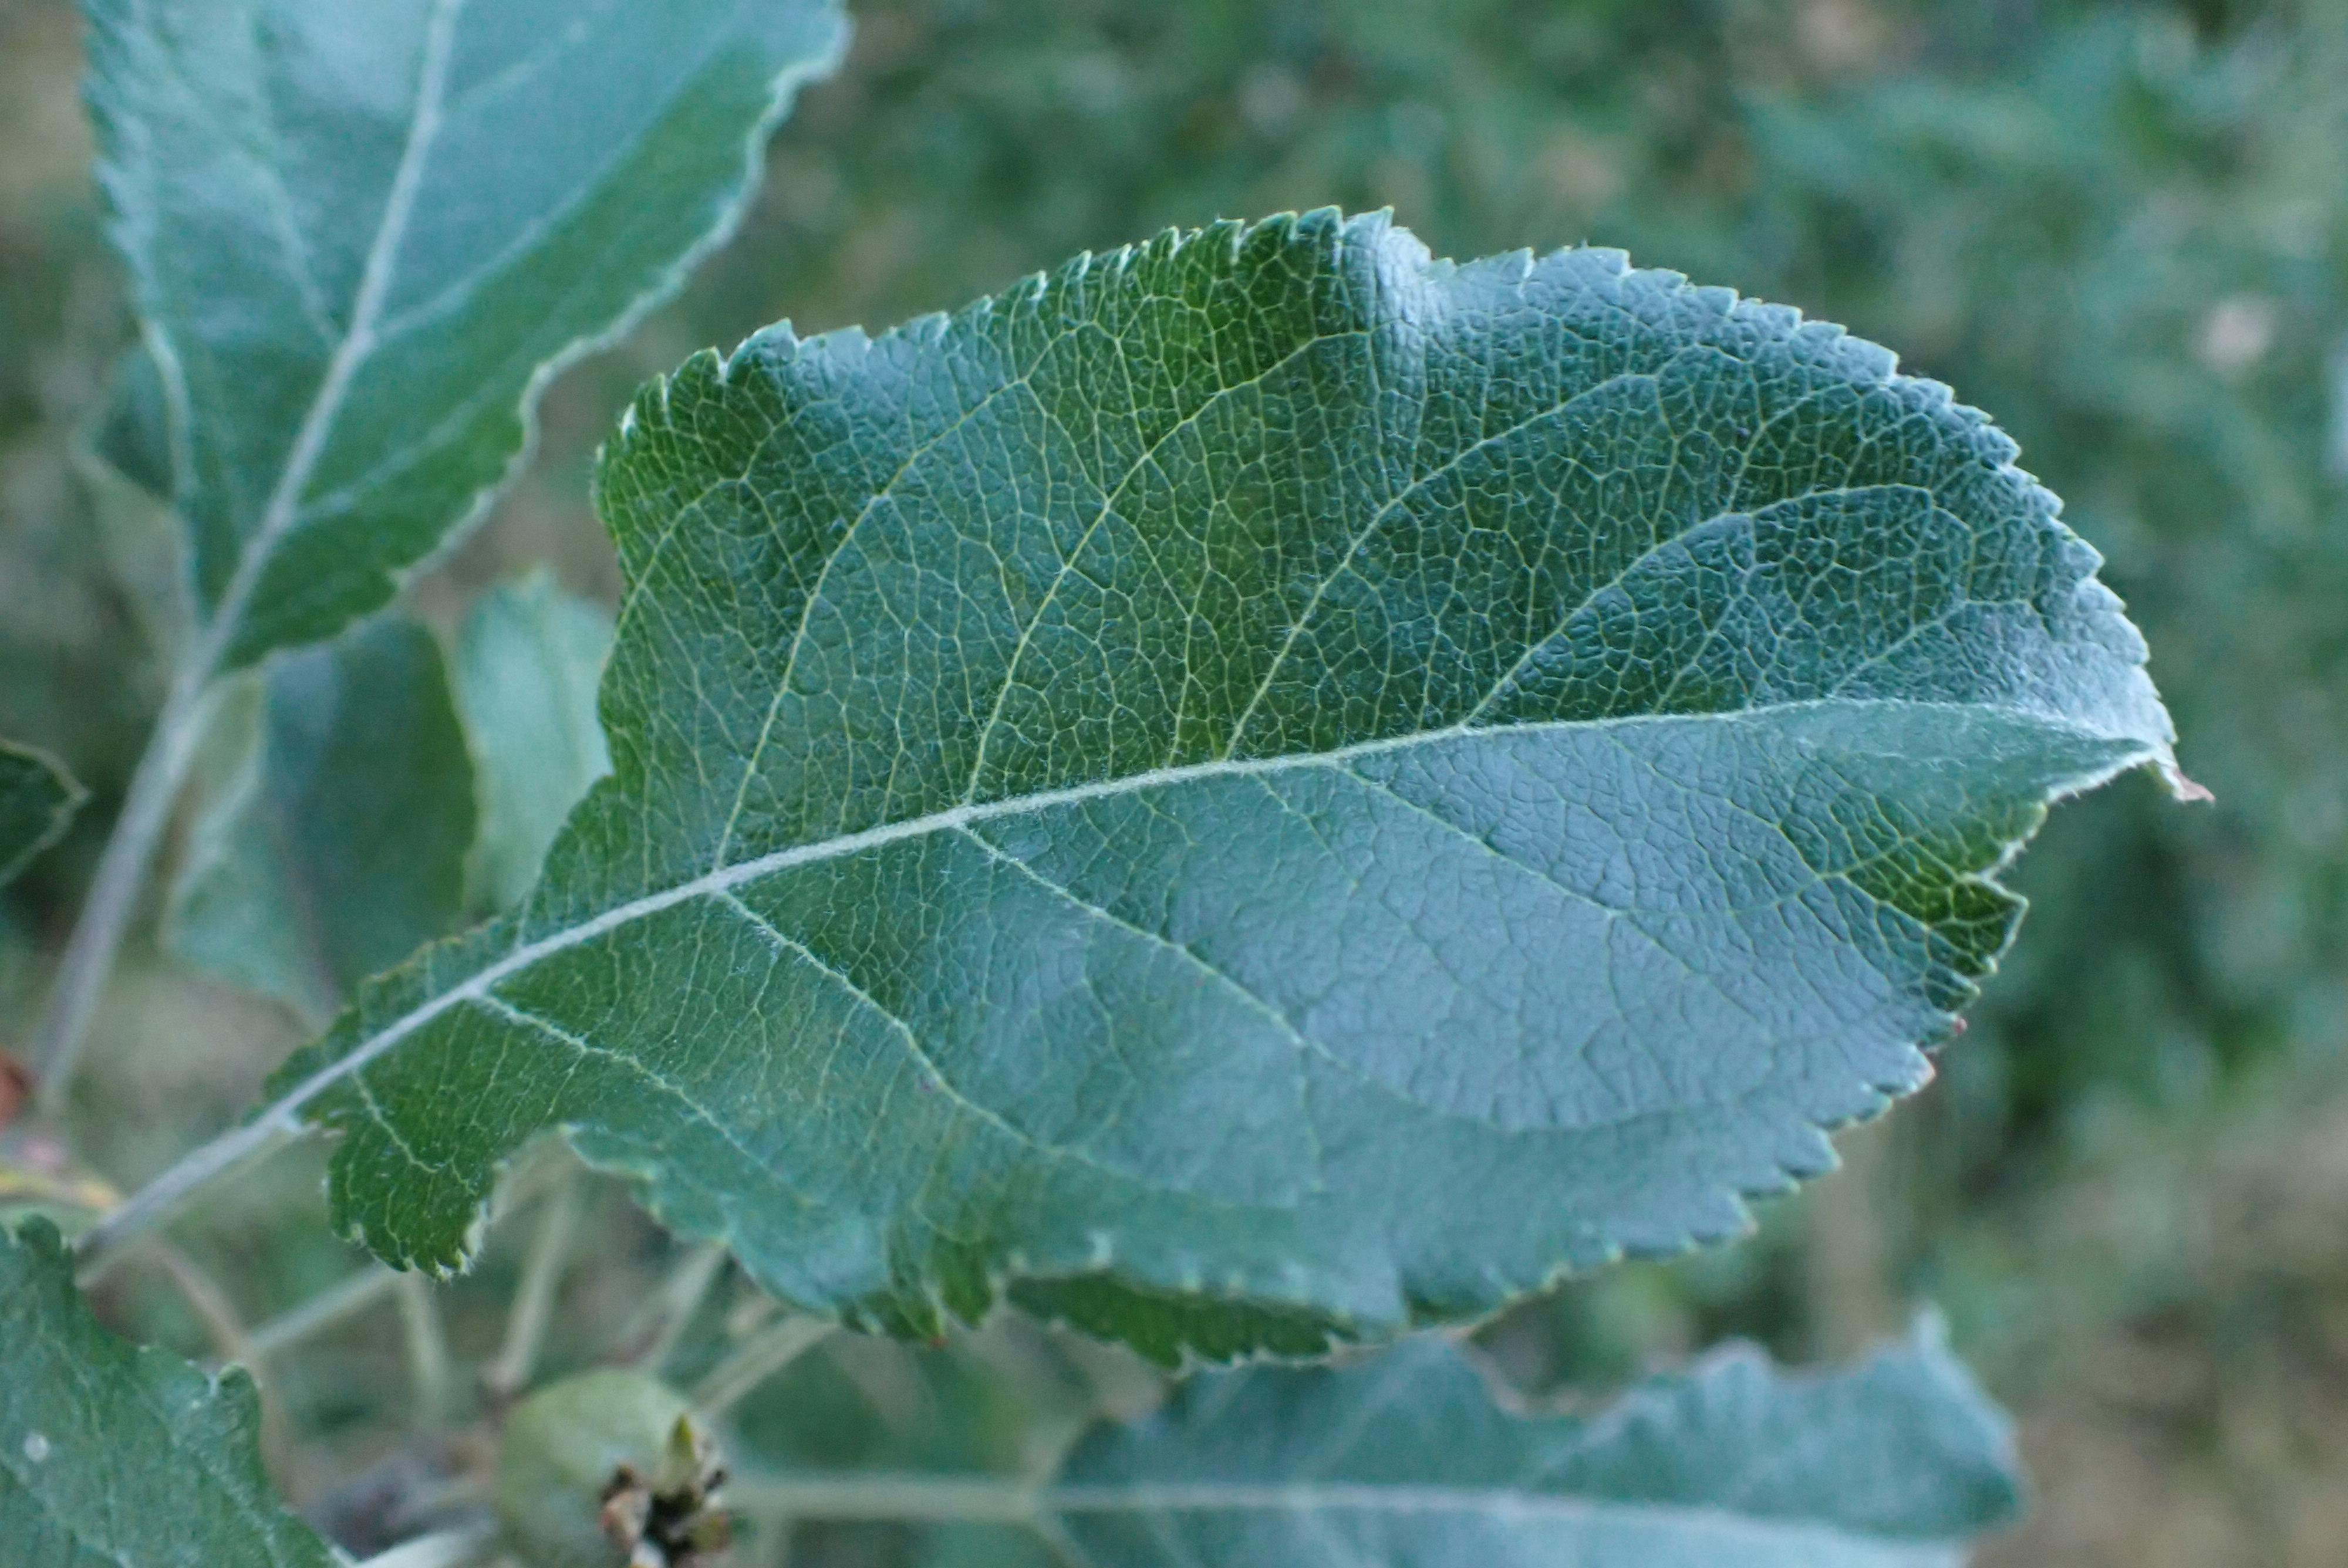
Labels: healthy